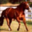
Label: horse